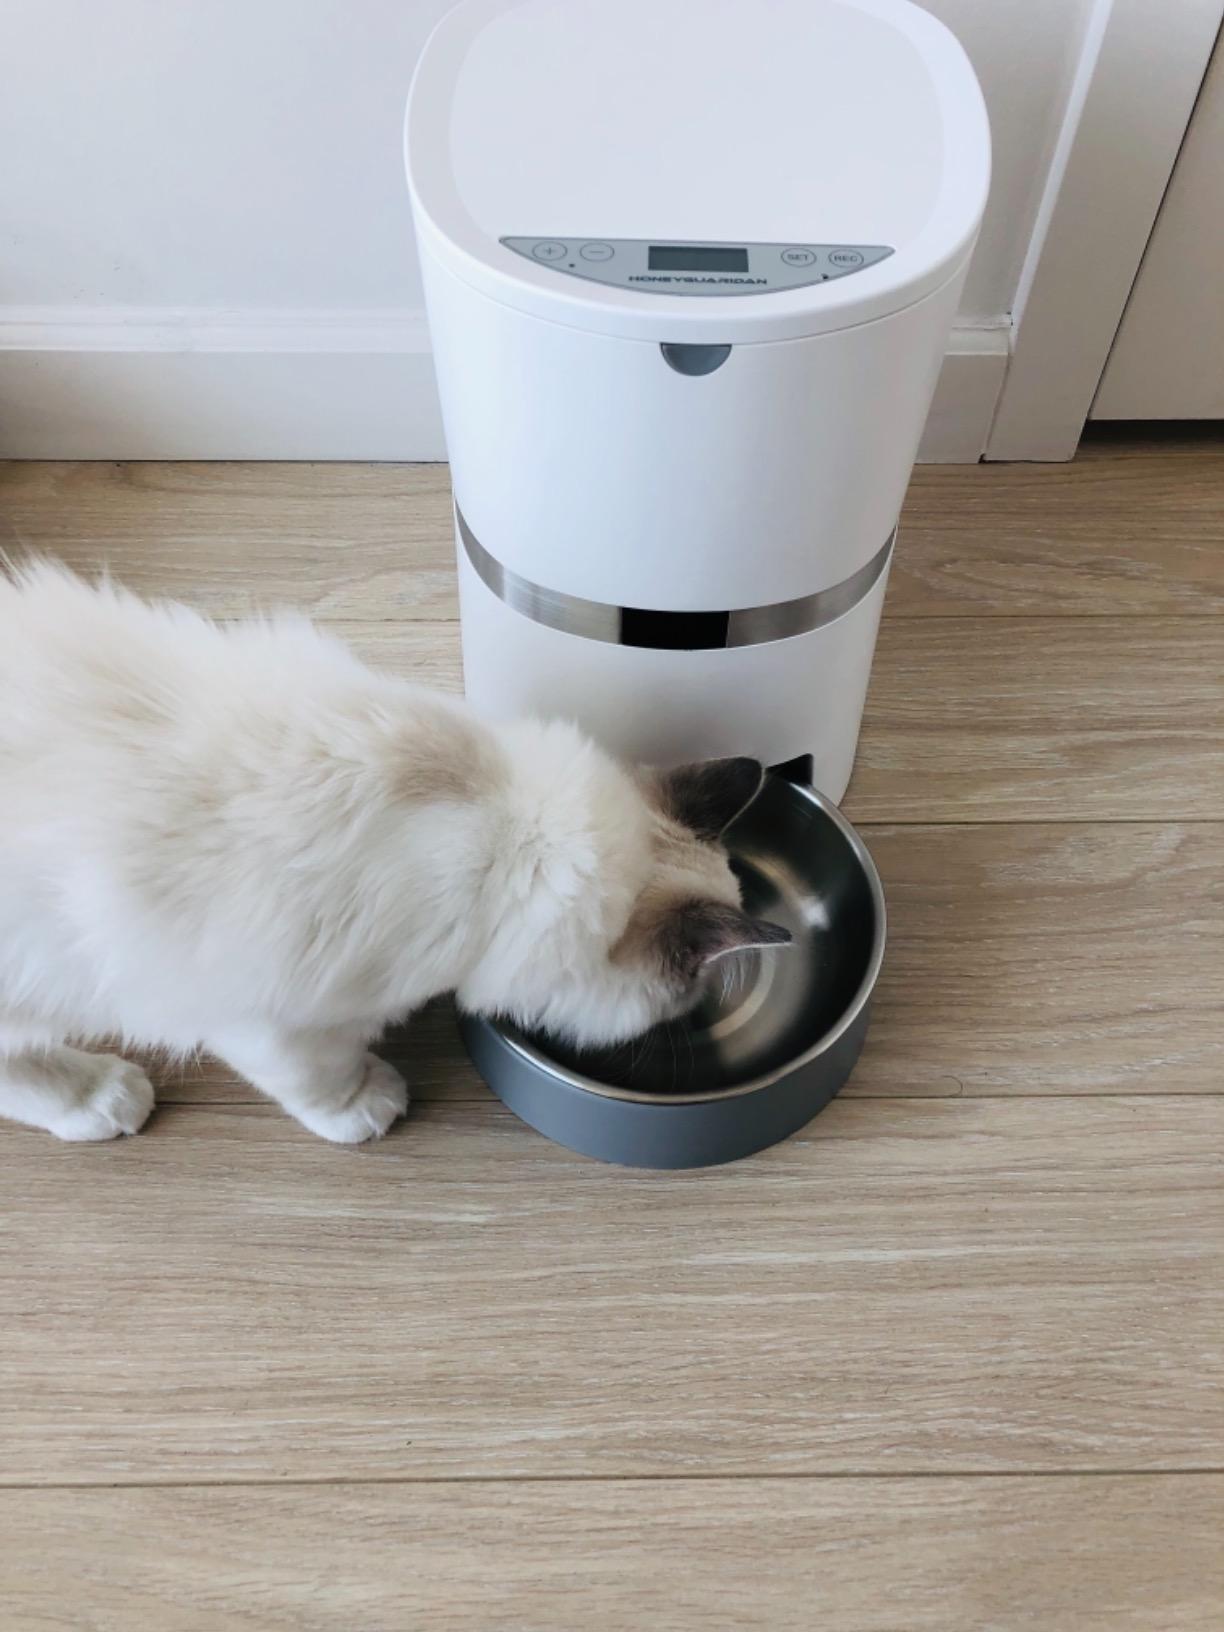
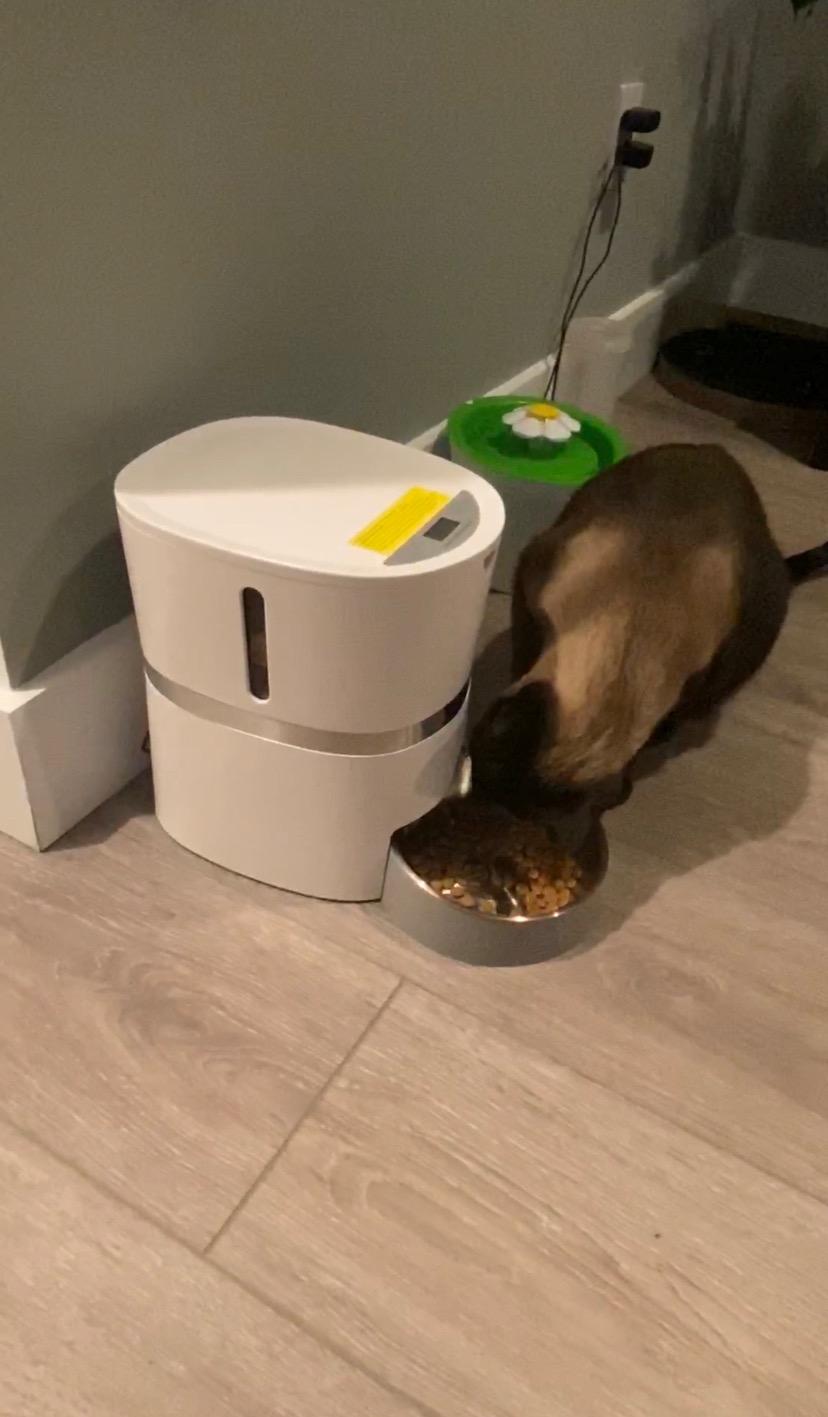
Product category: items_feeder
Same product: yes